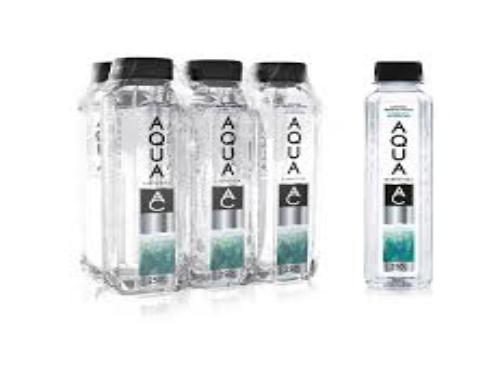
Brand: Aqua Carpatica
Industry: Food